Battle of Dien Bien Phu

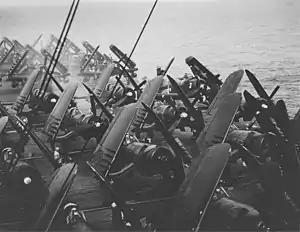
Unmarked Vought AU-1 Corsair fighters on the deck of the US Navy light aircraft carrier USS "Saipan" (CVL-48) in the South China Sea, in 1954. The Corsairs were drawn from Marine Attack Squadron VMA-324 and flown from the "Saipan" to Da Nang and delivered to the French navy.

"Isabelle" saw only light action until 30 March, when the Viet Minh isolated it and beat back the attempt to send reinforcements north. Following a massive artillery barrage on 30 March, the Viet Minh began employing the same trench warfare tactics that they were using against the central camp. By the end of April, "Isabelle" had exhausted its water supply and was nearly out of ammunition.